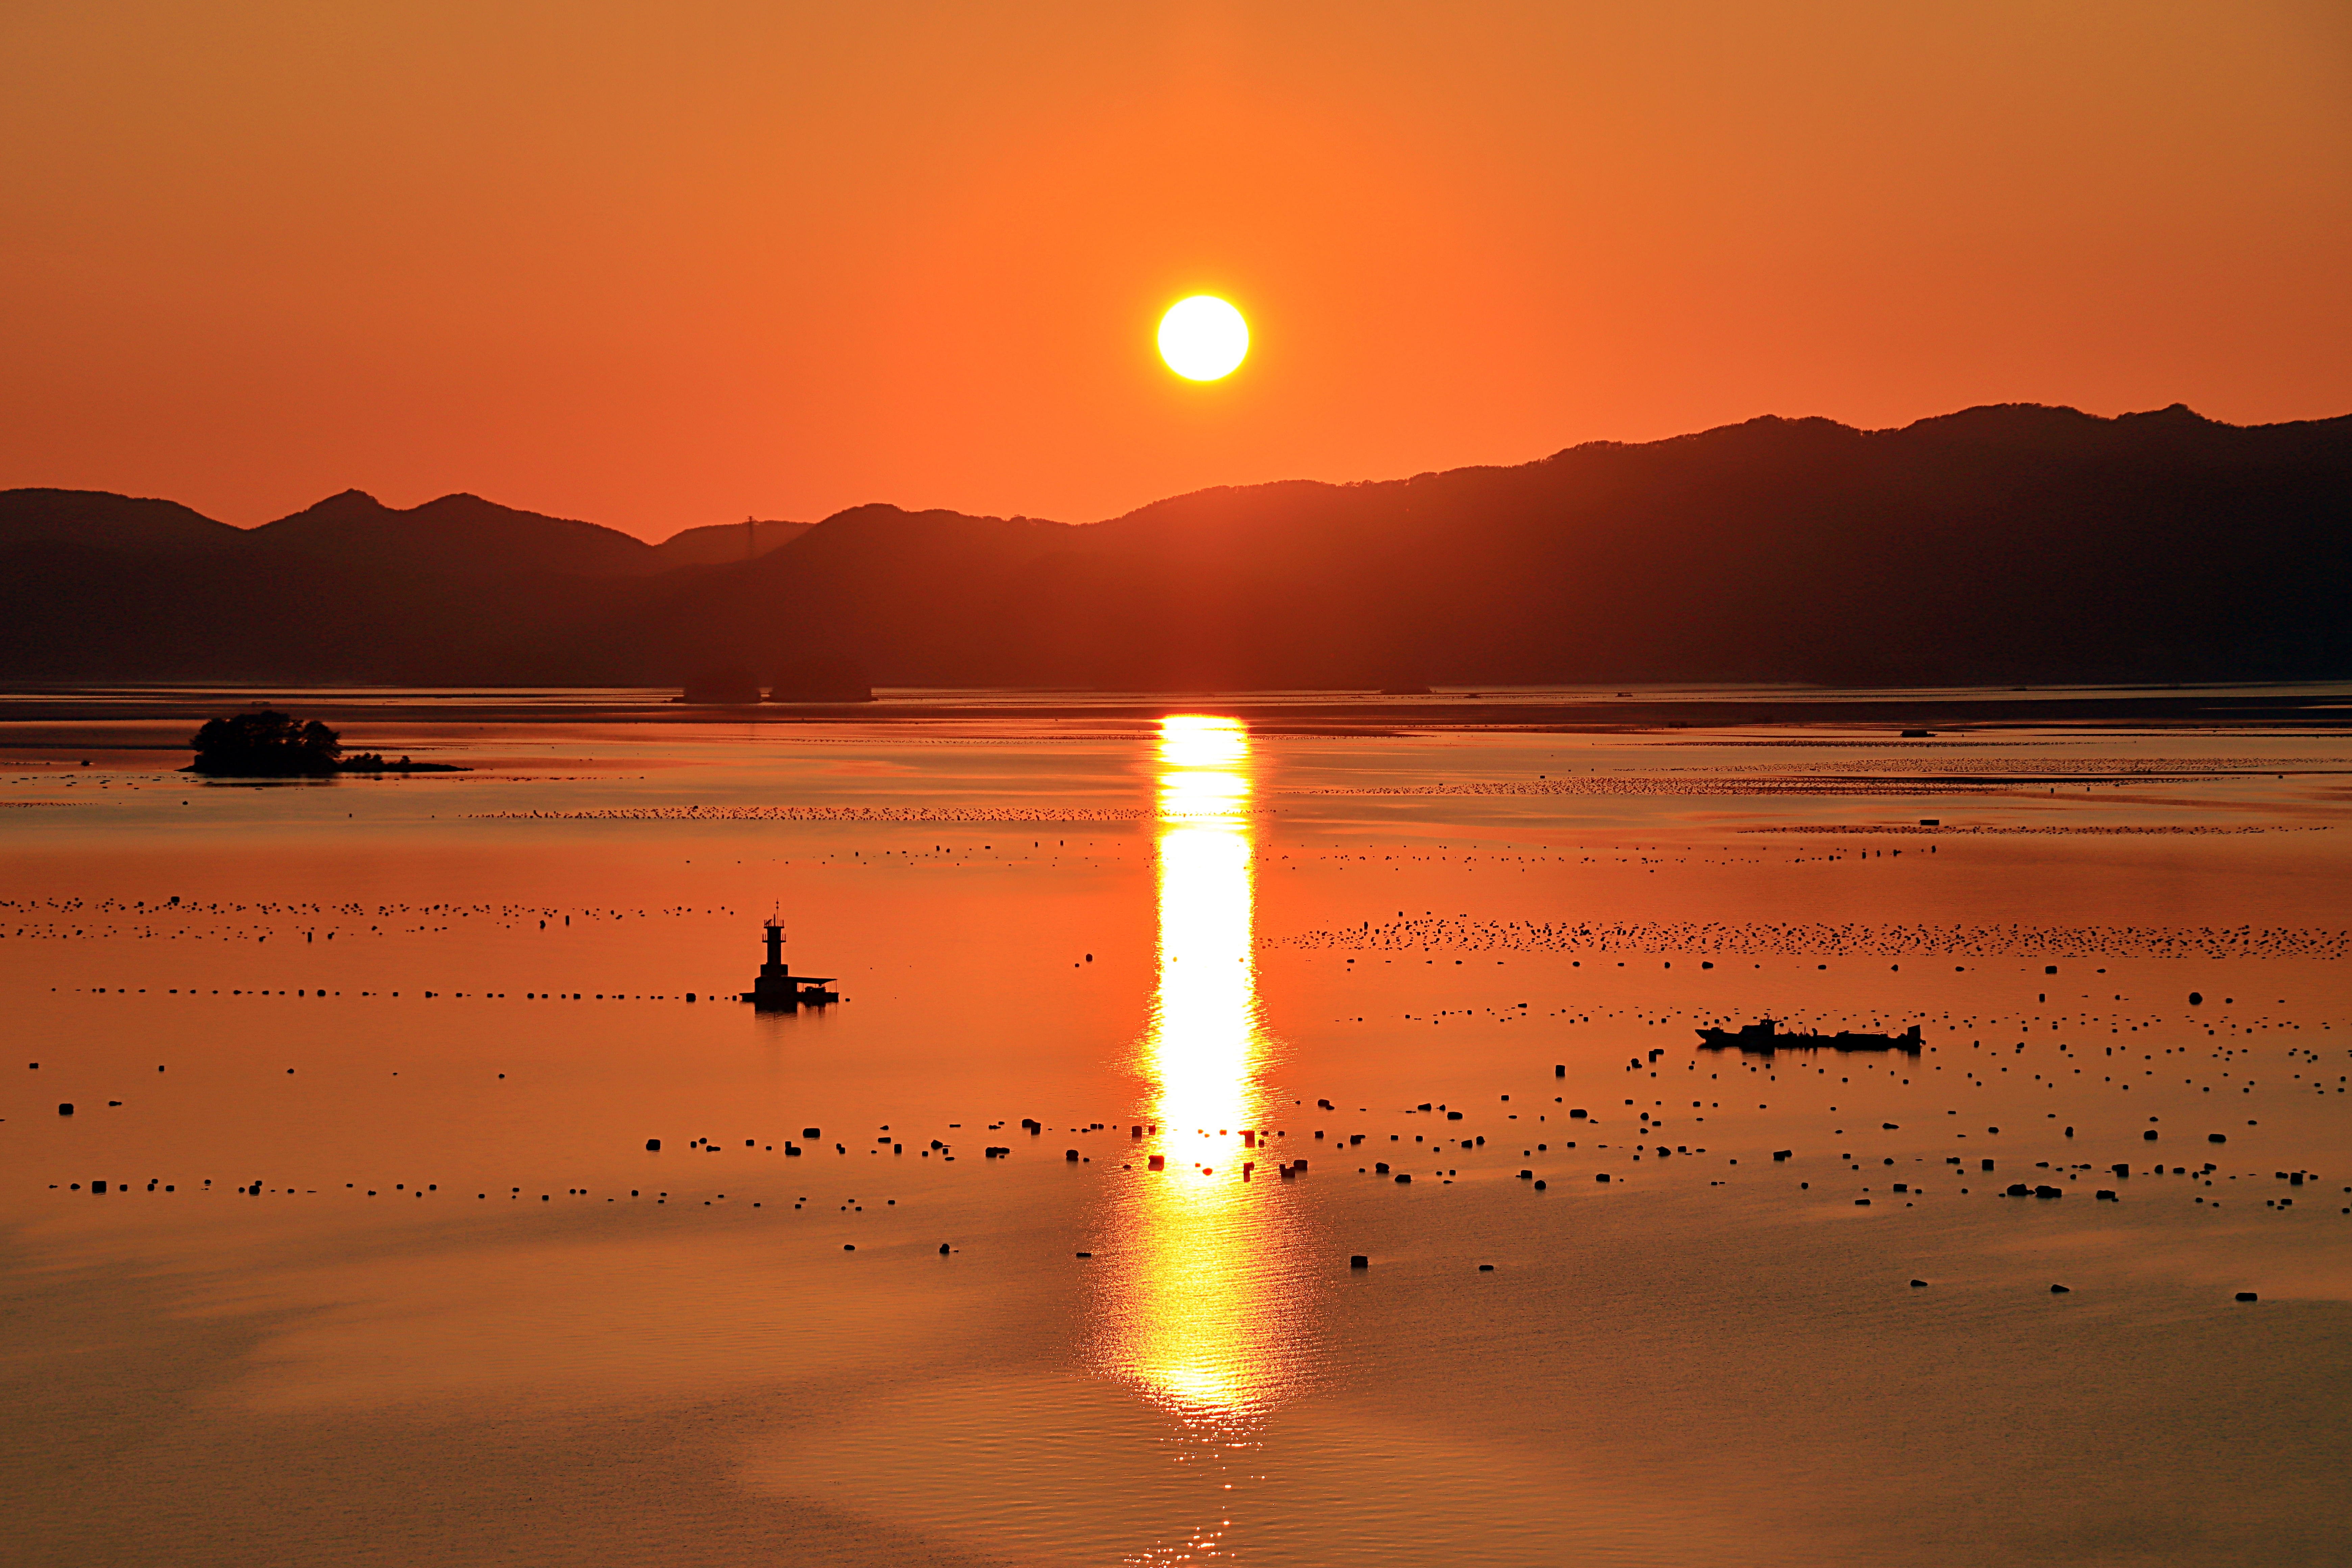
Geoje Island of Korea, sunset, sky, horizon, afterglow, sunrise, reflection, sun, sea, water, evening, calm, dusk, morning, atmospheric phenomenon, orange, sunlight, dawn, cloud, ecoregion, beach, coast, ocean, loch, lake, landscape, sound, mudflat, sand, astronomical object, vacation, river, tide, wave, bay, seabird